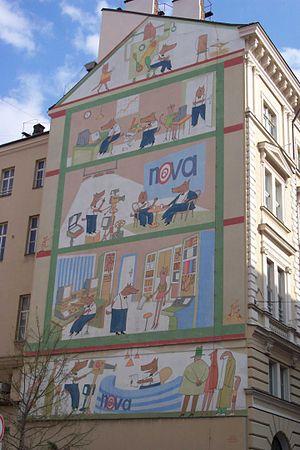
Adolf Born, né le 12 juin 1930 à České Velenice et mort le 22 mai 2016 à Prague.
TV Nova est une chaîne de télévision généraliste commerciale privée tchèque.